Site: brandenburg
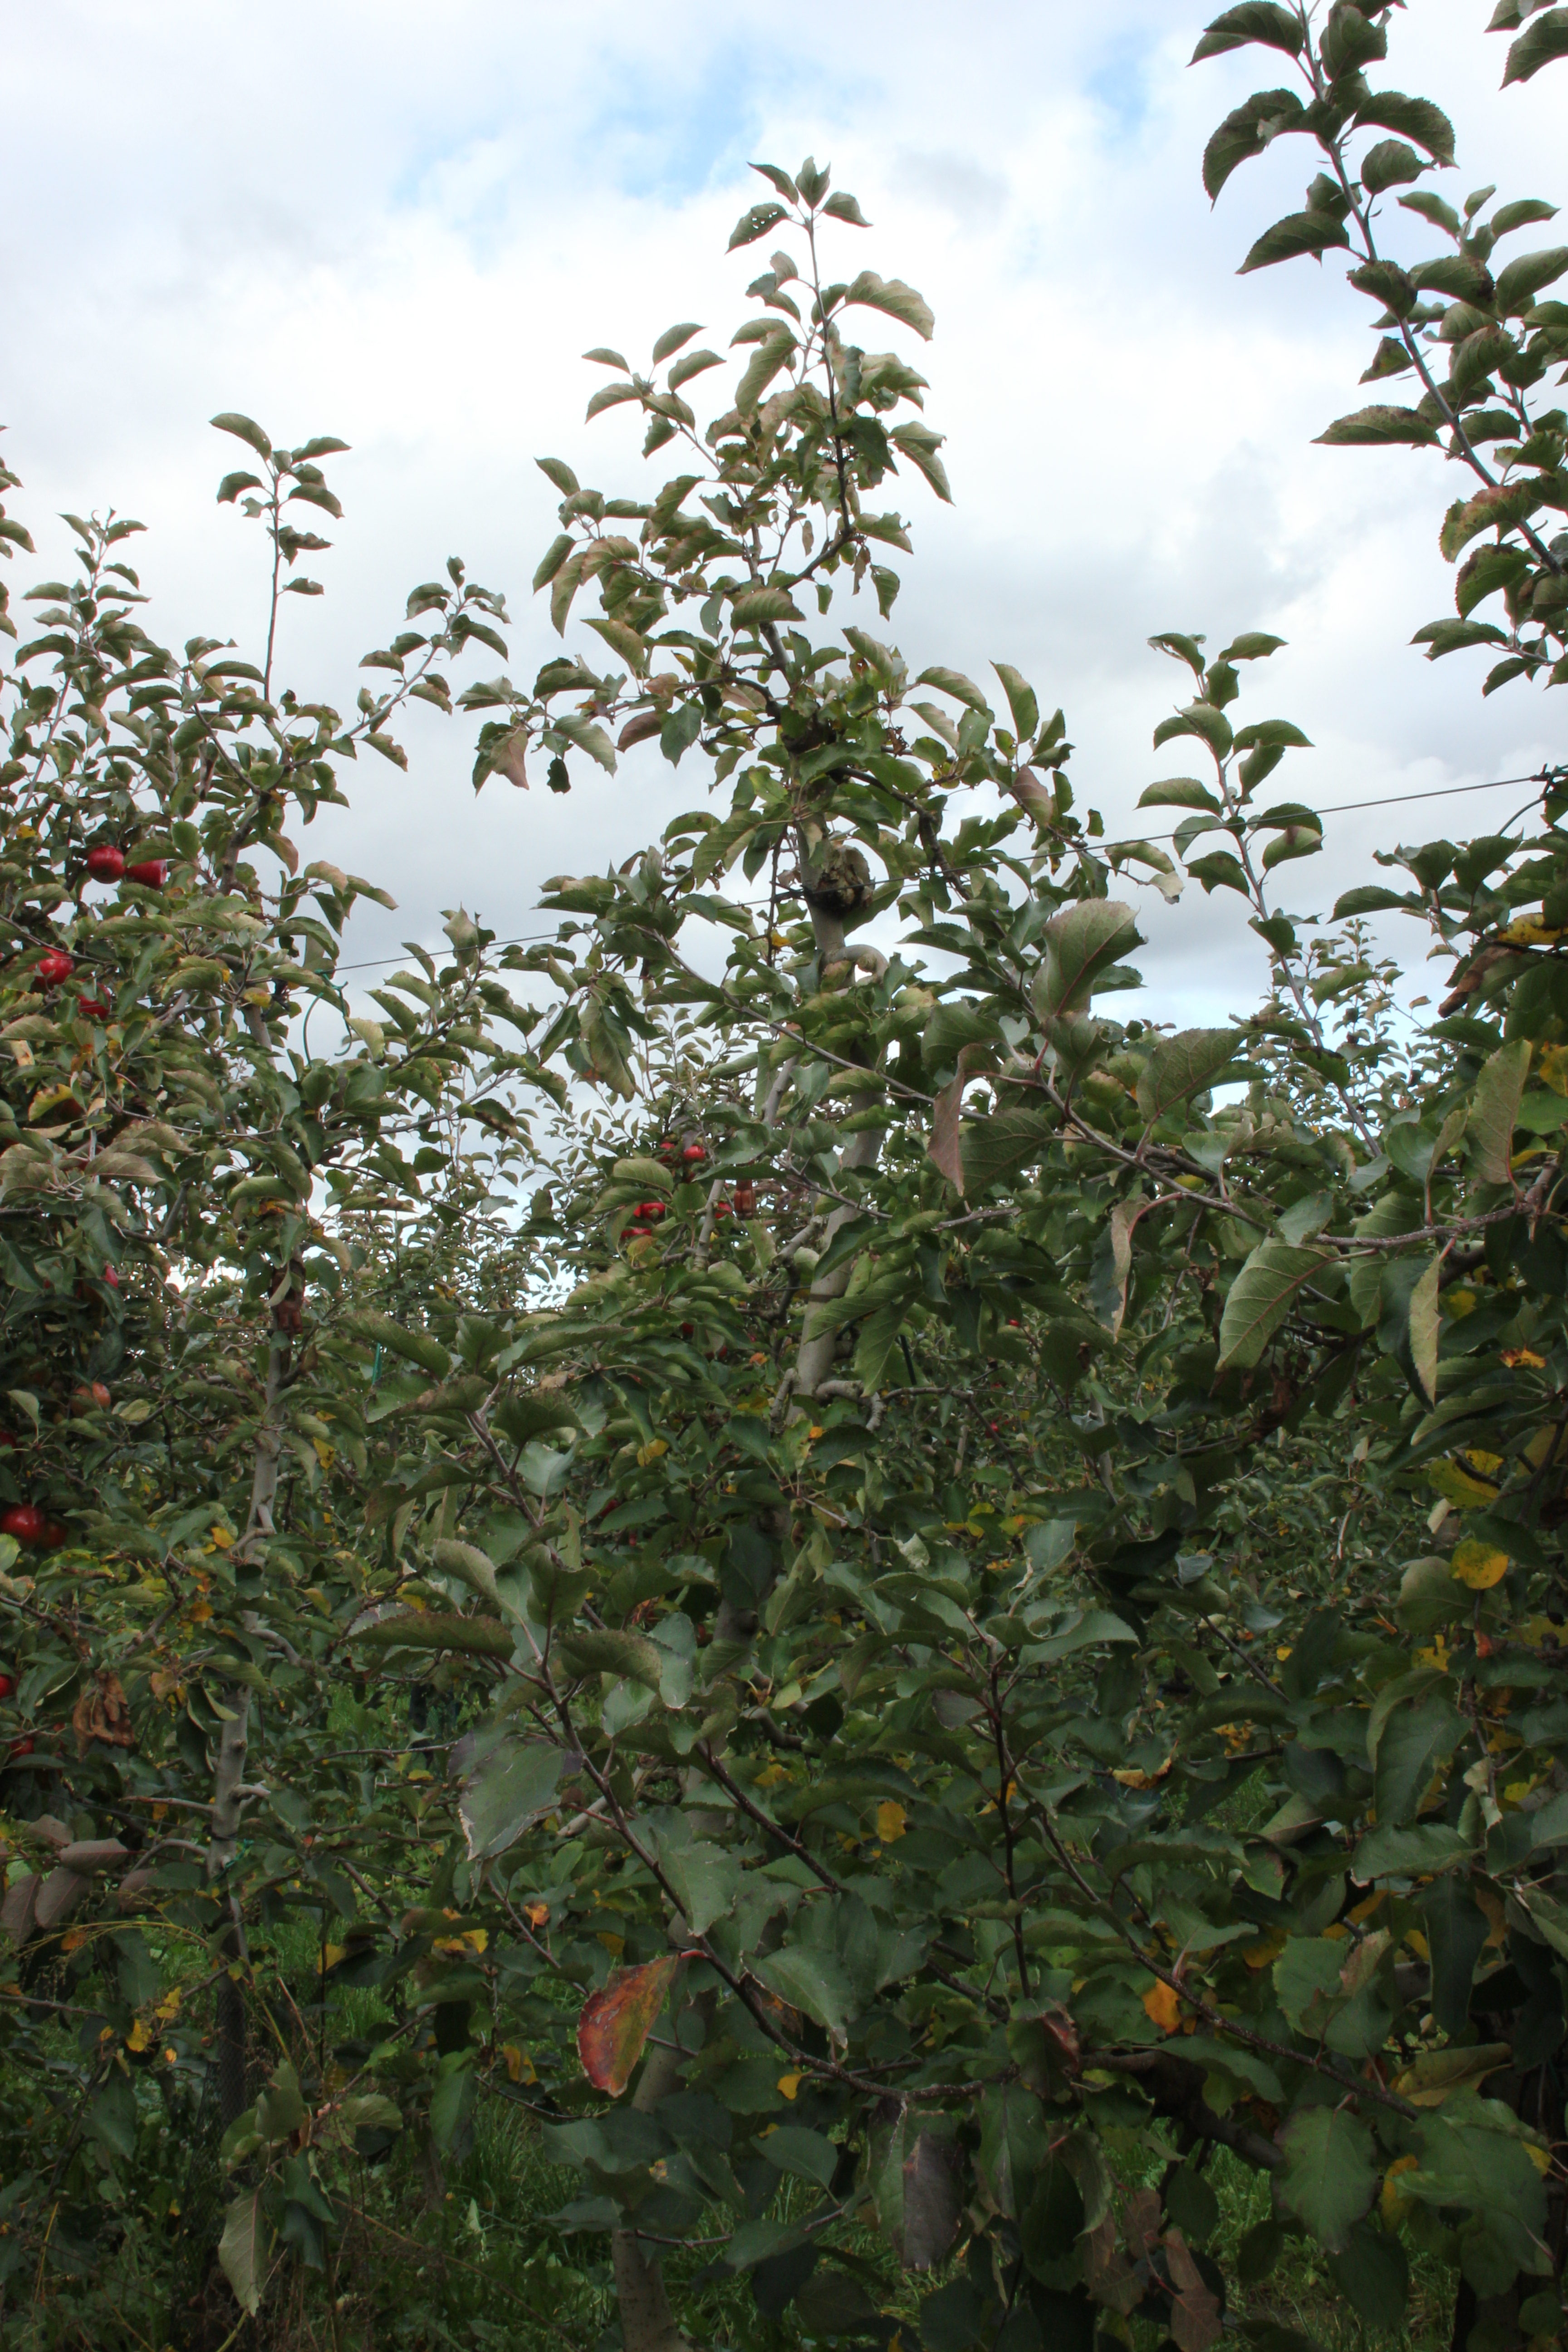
Growth stage (BBCH 91): Senescence, beginning of dormancy